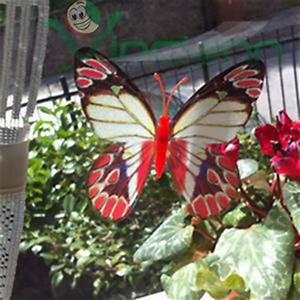
Label: butterfly